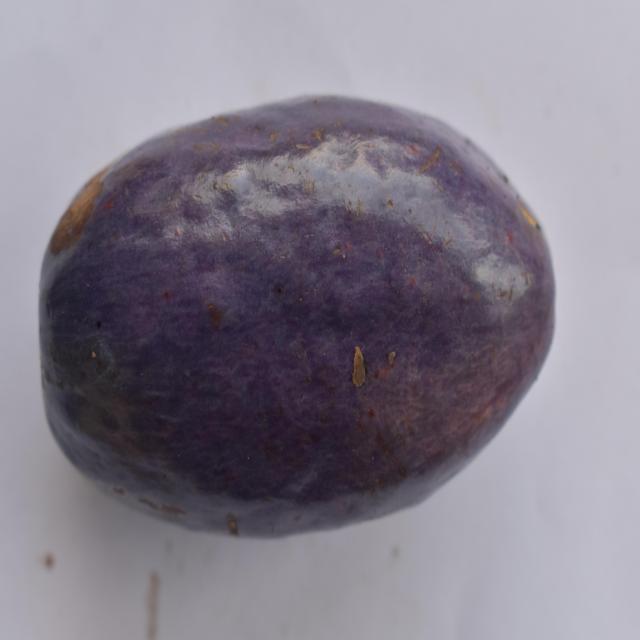
Plum grade: unaffected